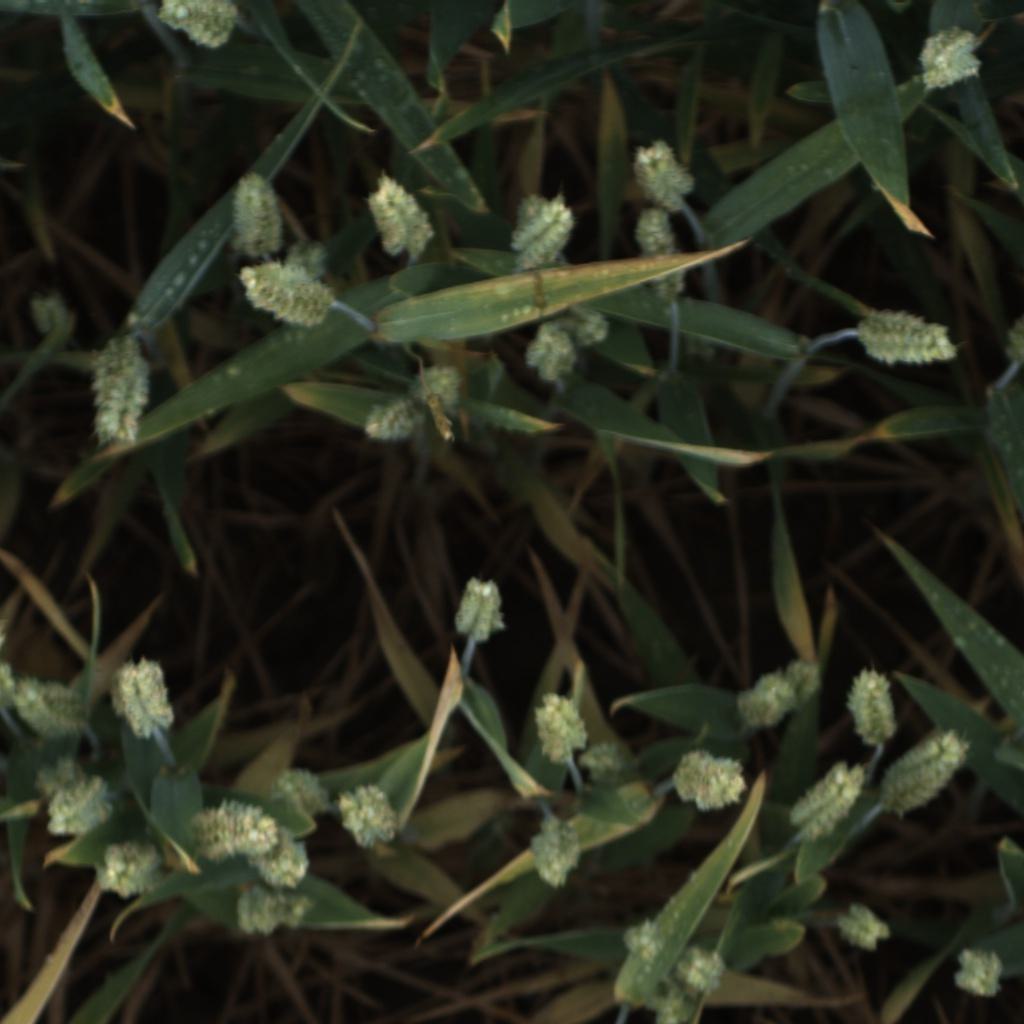
Country: UK
Location: Rothamsted
Wheat development stage: Filling - Ripening